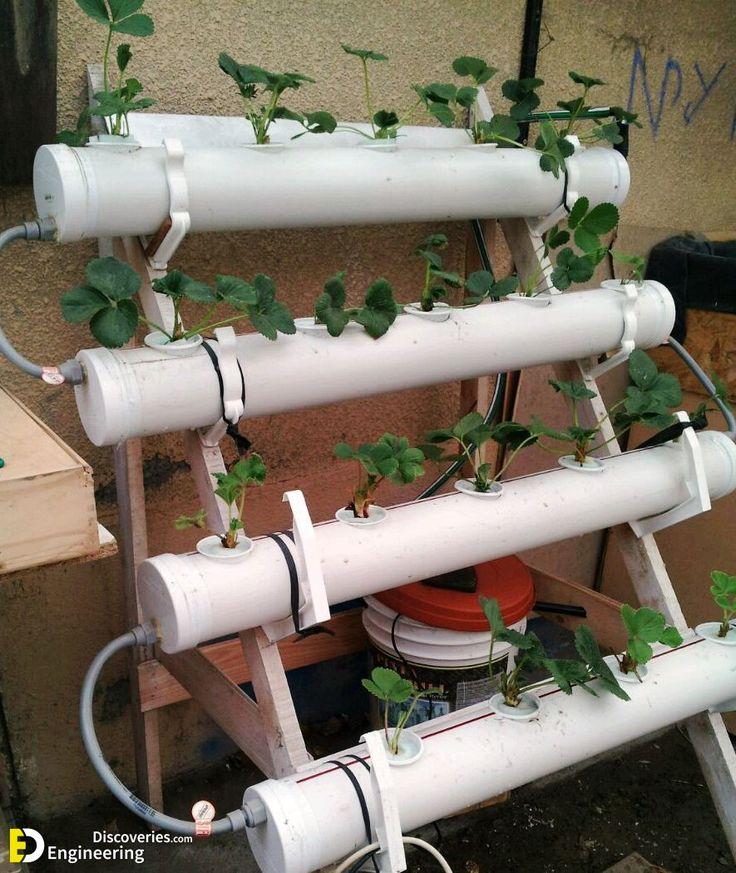
Mfumo wa kilimo wa kisasa umetengenezwa kwa mabomba meupe ya [cs]PVC [cs] yaliyopangwa kwa usawa.
Mimea midogo inayoonekana kuwa mimea ya stroberi imepandwa kwenye mashimo yaliyotobolewa kwenye mashimo hayo.
Mabomba yamewekwa kwenye fremu ya mbao na kuna bomba zinazoashiria mfumo wa maji au virutubisho.